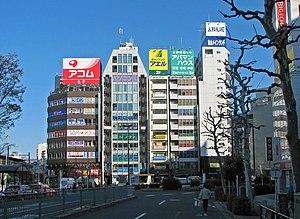
Quartier de Gotanda, arrondissement de Shinagawa, Tokyo, Japon
"Gotanda est un quartier industrieux de Shinagawa Tokyo, Japon. La traduction littérale de ""Gotanda"" pourrait être ""rizière d'un demi-hectare"". Ce quartier chevauche la rivière Meguro, et se situe entre les gares de Meguro et d'Ōsaki sur la ligne Yamanote.